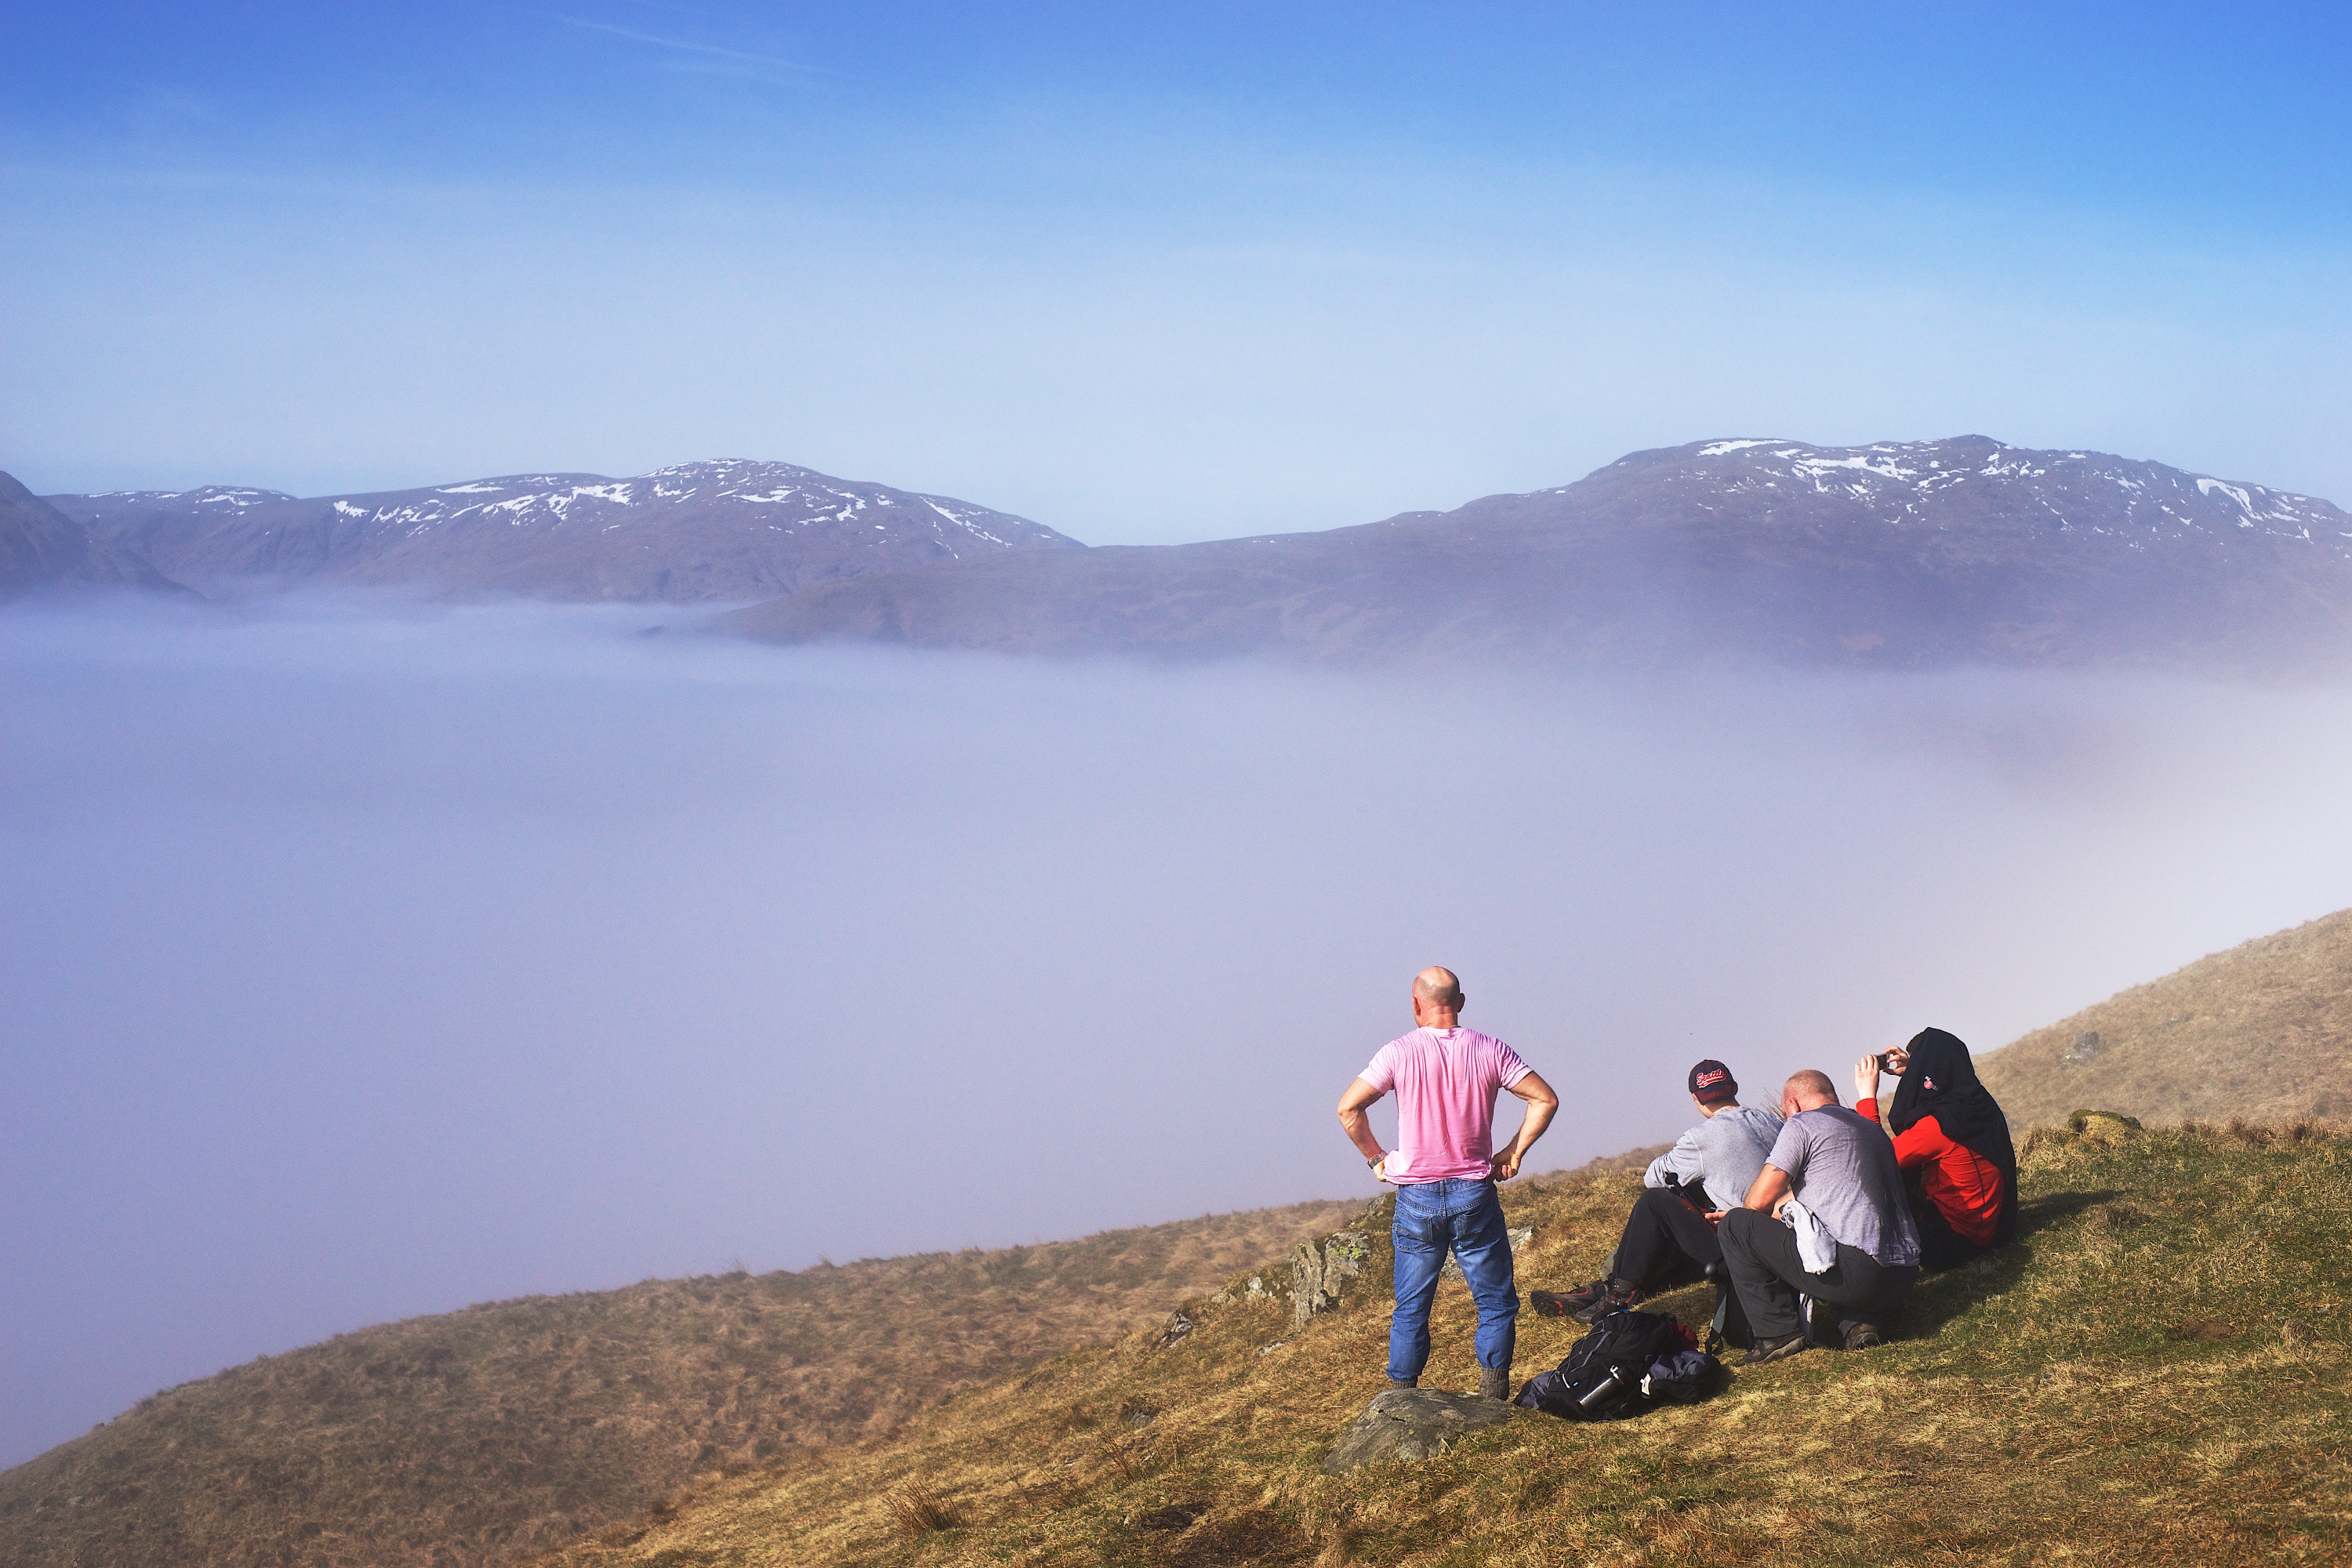
wilderness, walking, mountain, people, mist, hiking, morning, hill, lake, adventure, mountain range, range, extreme sport, ridge, summit, mountaineering, sports, mountains, backpacking, climbers, plateau, sony, scotland, fell, a7, benlomond, eastersunday, greatviews, atmospheric phenomenon, mountainous landforms